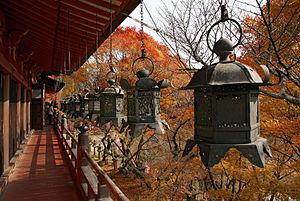
Au Japon, les tōrō sont des lanternes traditionnelles en pierre, en bois ou en métal, suspendues ou non. Originaires de Chine, leur premier usage est bouddhique.
Le Tanzan-jinja, également appelé temple Tōnomine, est un sanctuaire shinto situé dans la ville de Sakurai, préfecture de Nara au Japon.
Les formes traditionnelles d'éclairage au Japon sont constituées de quatre sources de lumière :